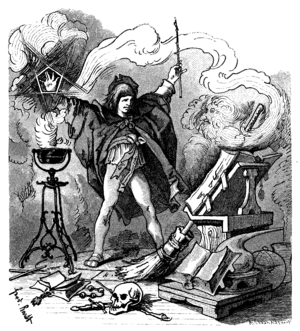
Fantasia est le troisième long-métrage d'animation des studios Disney, sorti à la fin de l'année 1940. Scénarisé par Joe Grantand et Dick Huemer, et réalisé par Ben Sharpsteen, il est composé comme une série de sept séquences illustrant huit morceaux de musique classique célèbres joués pour la plupart par l'orchestre de Philadelphie sous la direction de Leopold Stokowski.
« Jamais sans doute dans l’histoire […] le thème du progrès n’a à ce point interrogé l’humanité dans son ensemble et l’humanité propre à chaque individu. »
L'Apprenti sorcier est un poème symphonique de Paul Dukas de 1897, inspiré par la ballade homonyme Der Zauberlehrling de Goethe écrite juste un siècle plus tôt. Composé sous forme de scherzo, sa création a lieu à Paris le 18 mai de la même année lors d'un concert de la Société nationale de musique, sous la direction du compositeur.
L'Apprenti sorcier est un poème populaire de Goethe de 1797. Le texte a connu de nombreuses adaptations sur divers supports. Le poème doit une part de sa popularité à son adaptation sous la forme d'un court métrage utilisant le poème symphonique homonyme de Paul Dukas, lui-même fondé sur ce texte, dans le dessin animé musical Fantasia de Walt Disney.
Énantiodromie, du grec ancien ἐναντιοδρομία, composé de : ἐνάντιος, enantios et δρόμος, dromos signifie « courir en sens contraire ».